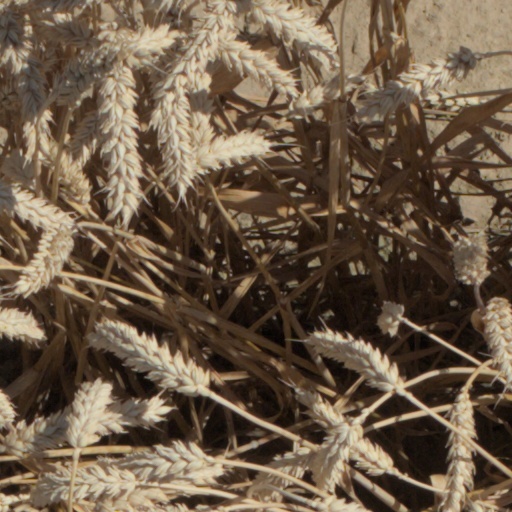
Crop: wheat